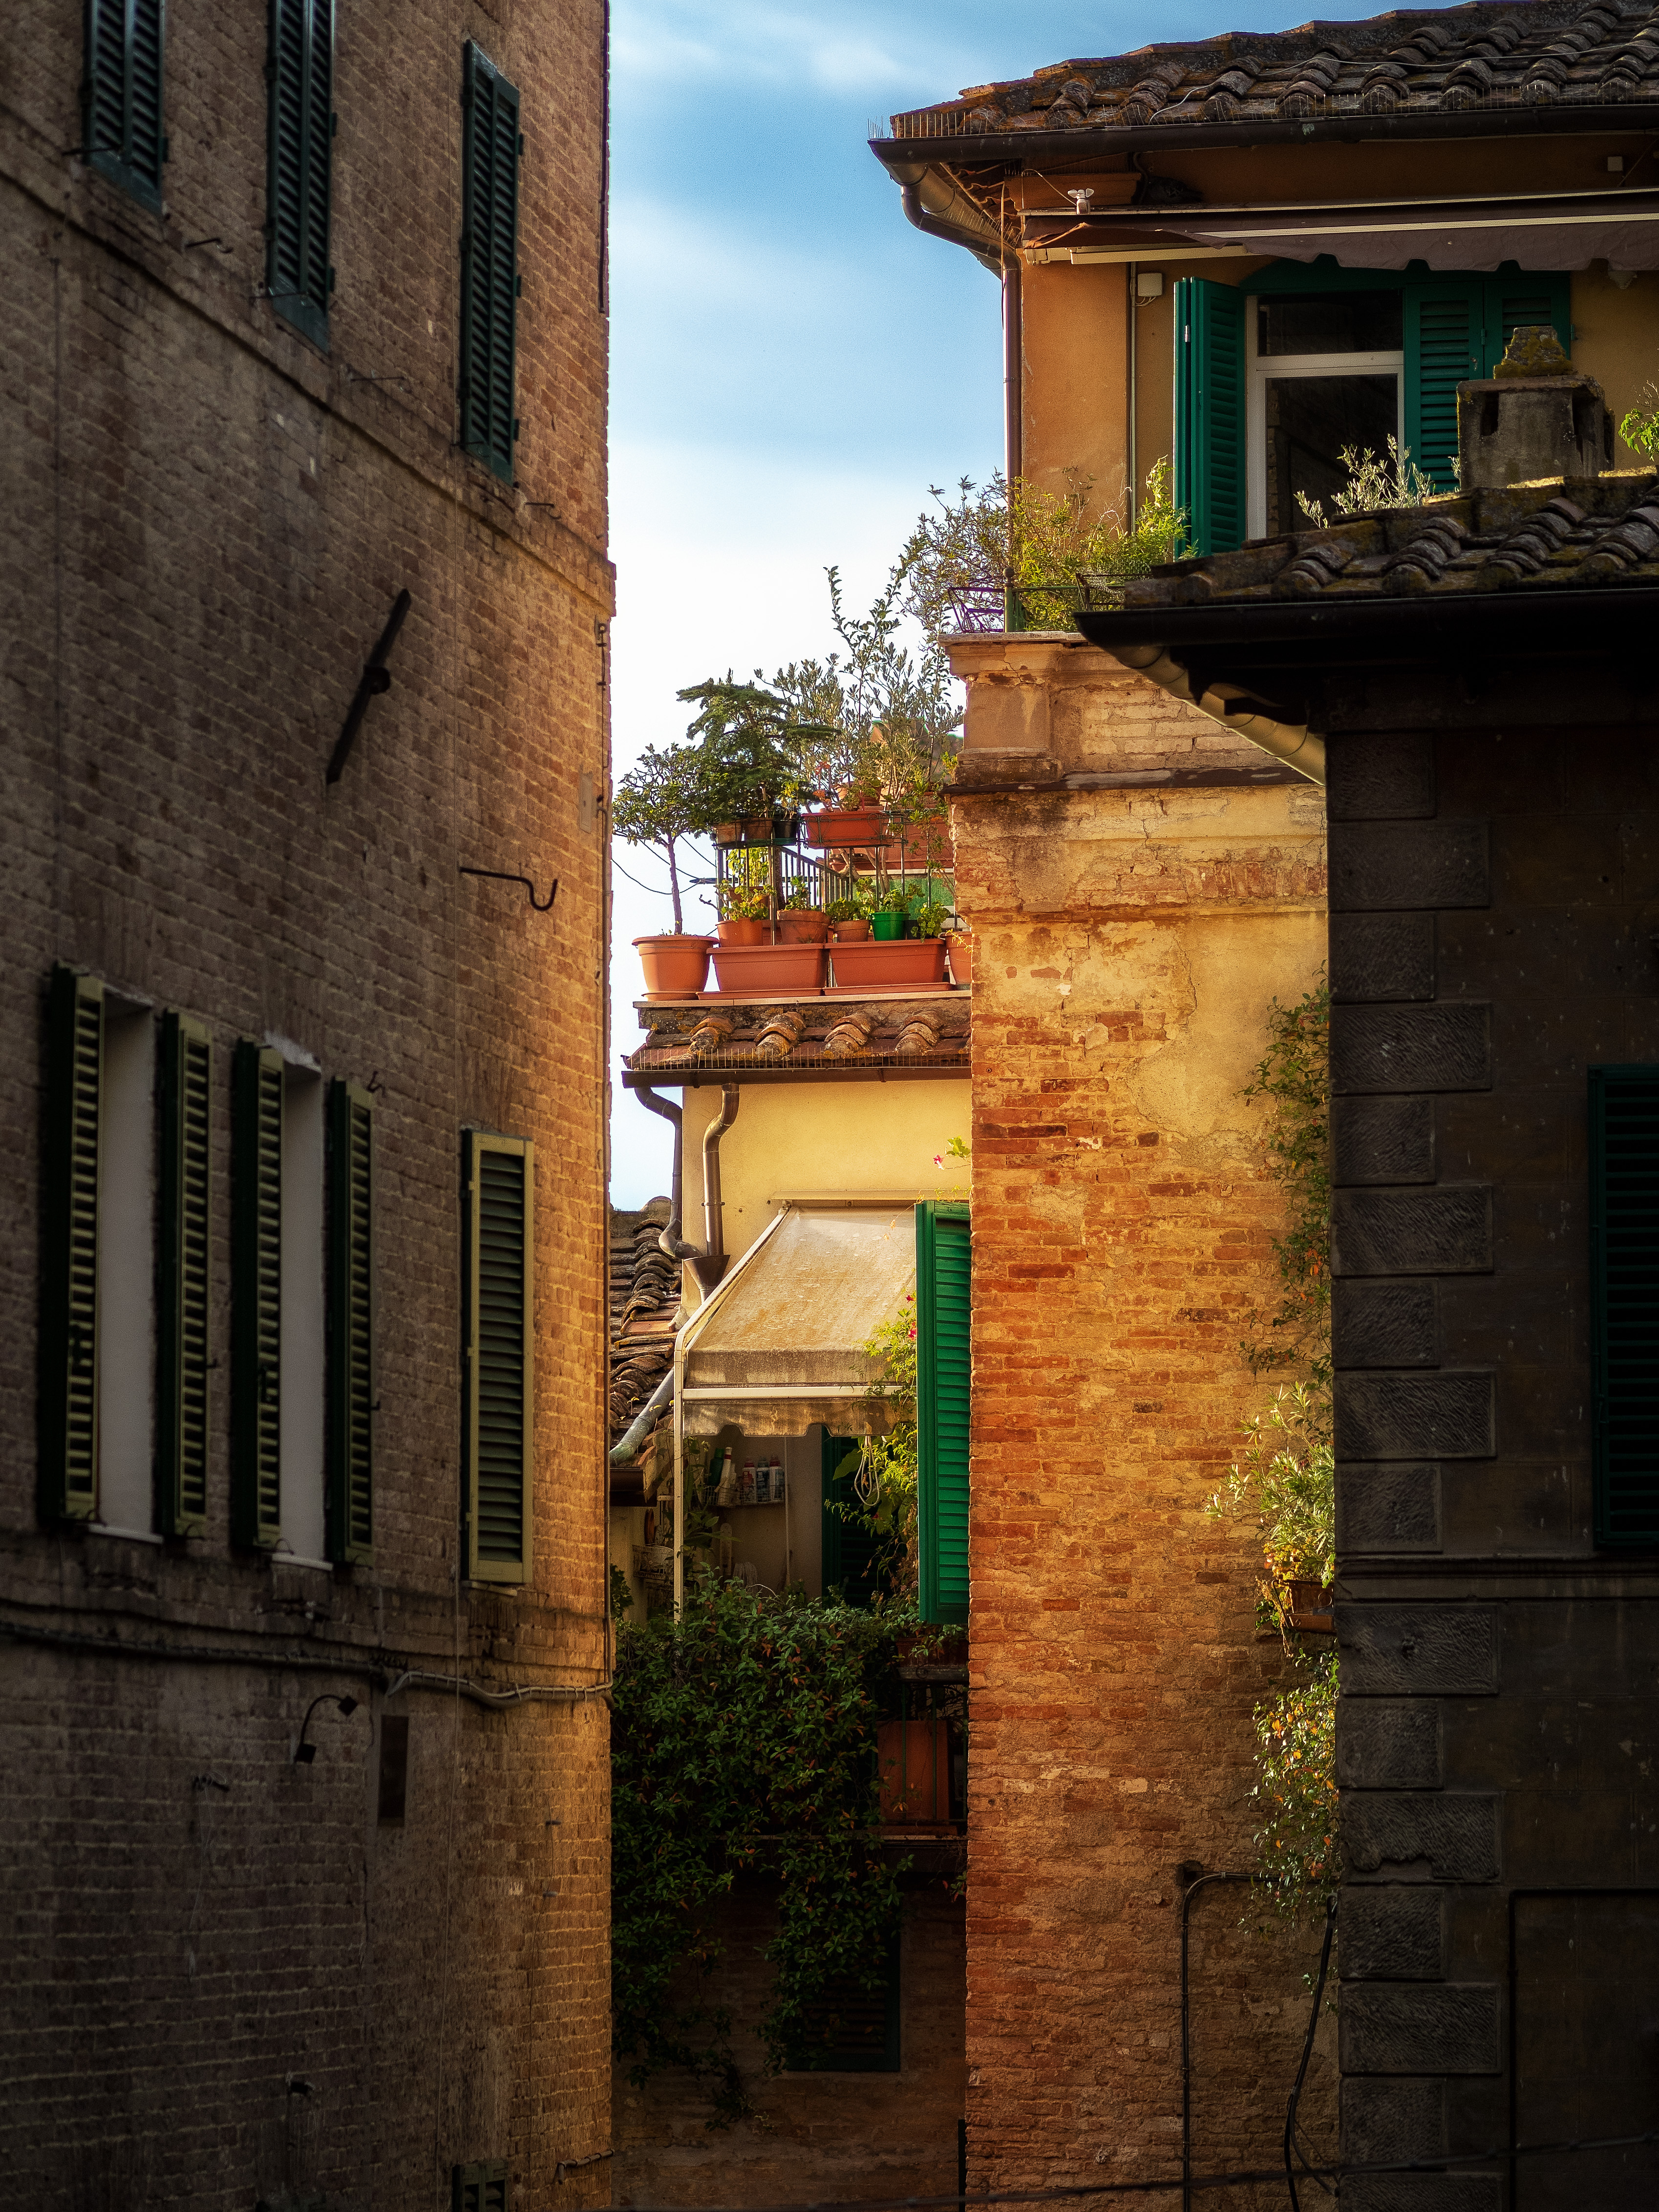
light, architecture, road, street, warm, house, window, town, building, alley, city, wall, summer, village, balcony, italy, tuscany, facade, brick, plants, infrastructure, beautiful, refuge, it, streetscene, toscana, siena, refugium, neighbourhood, urban area, ancient history, human settlement